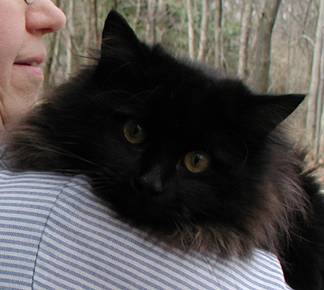
Label: cat